2008 US Open (tennis)

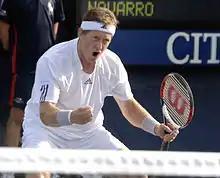
Jonas Björkman, a former doubles champion at the Open, was knocked out in the second round (partnering Kevin Ullyett). It was his final Grand Slam before he retired.

In the men's doubles, American twins Bob and Mike Bryan won the sixth Grand Slam title of their careers, and their second at the US Open, having last won in 2005. They beat the pairing of Lukáš Dlouhý and Leander Paes, 7–6(5), 7–6(10). Dlouhy and Paes, who were the number seven seeds, were playing in only their sixth tournament as a team. Of the sixteen seeds, the Bryans and the Dlouhy-Paes combination were the only ones to make it as far as the quarterfinal stage. In the final itself, the Bryans had to come back from being a break down in the first set, before winning it in the tiebreak. In the second set, the teams traded breaks, before the Bryans came through a longer tiebreak. The pair came into the event having won the bronze medal at the Olympics, and they did not drop a set on their way to winning the tournament. This win allowed them to recover their number one spot in the rankings, dethroning Daniel Nestor, who had lost in the third round partnering Nenad Zimonjić. After the match, the 30-year-old brothers played down their chances of catching The Woodies, who won 11 Grand Slam titles in their career.